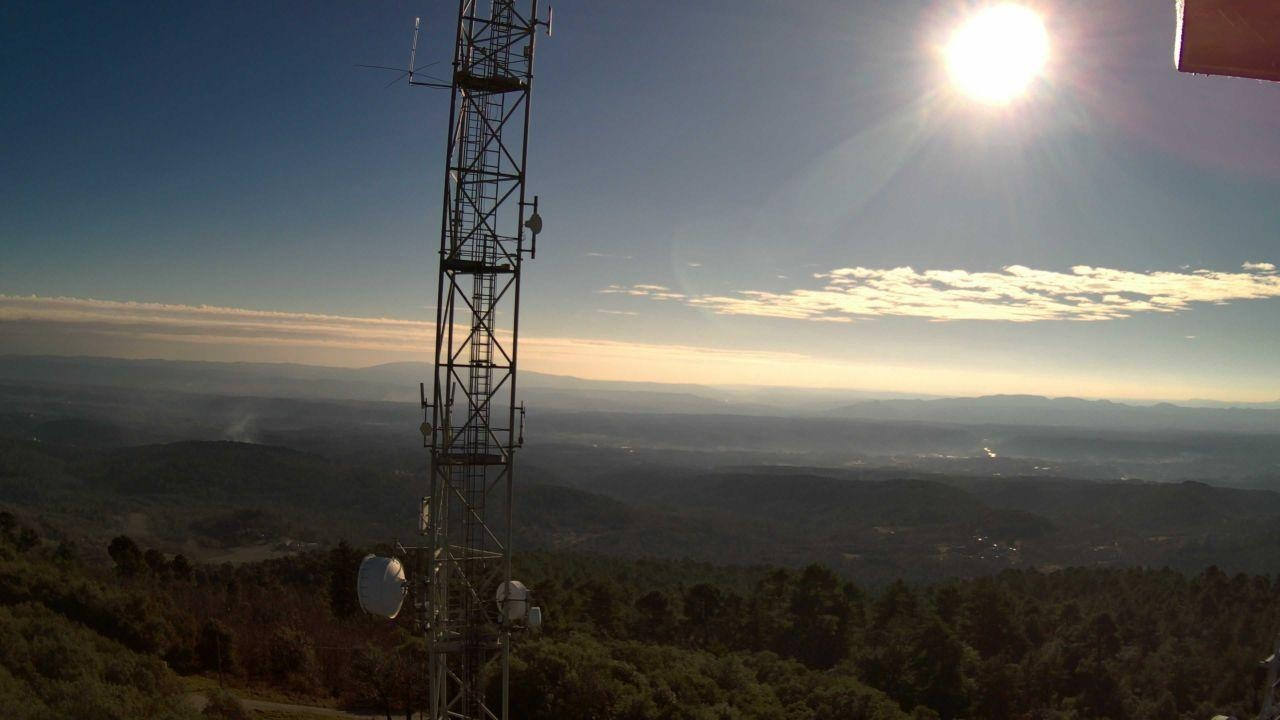
Fire: no
Smoke: yes